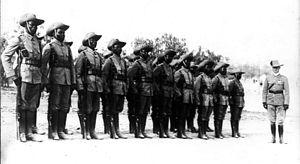
La mobilisation allemande de 1914 désigne le rappel sous les drapeaux en 1914 de théoriquement tous les Allemands aptes au service militaire.